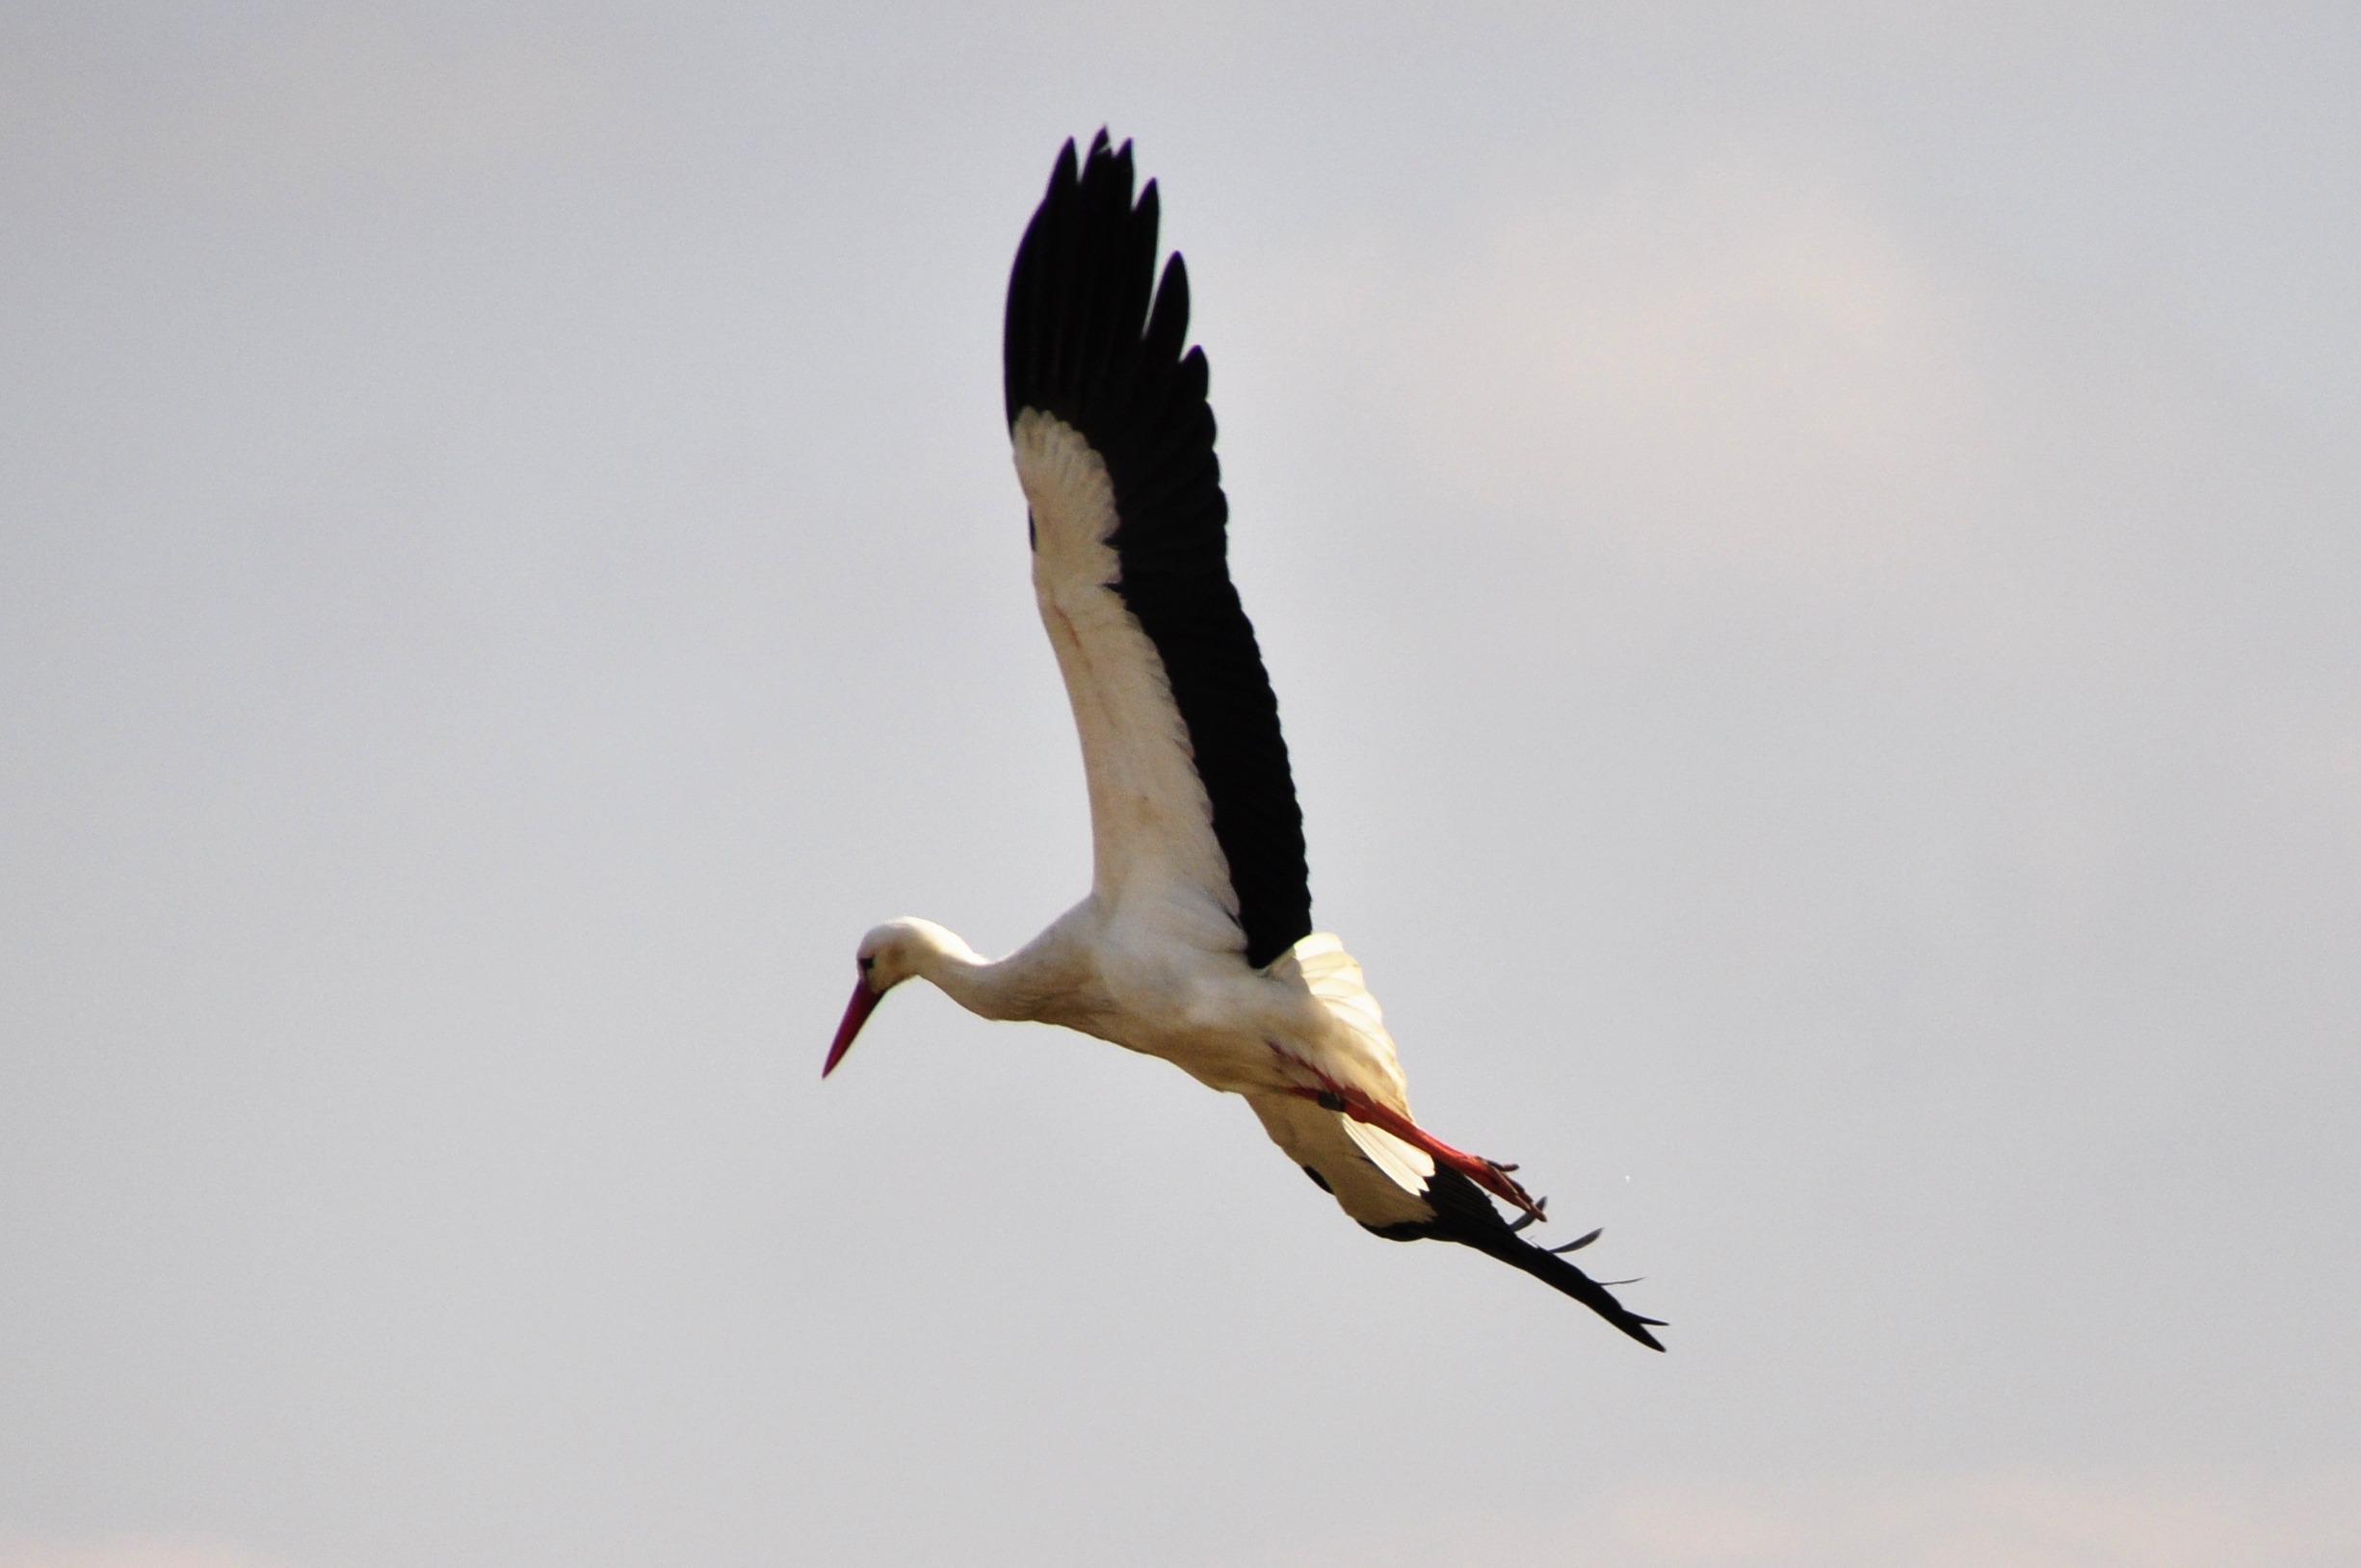
bird, wing, seabird, fly, beak, flight, stork, birds, animals, vertebrate, water bird, storks